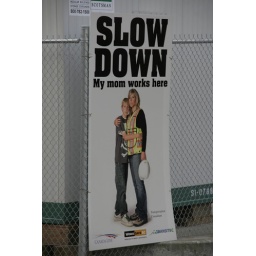
road sign at a building / construction site in Vancouver